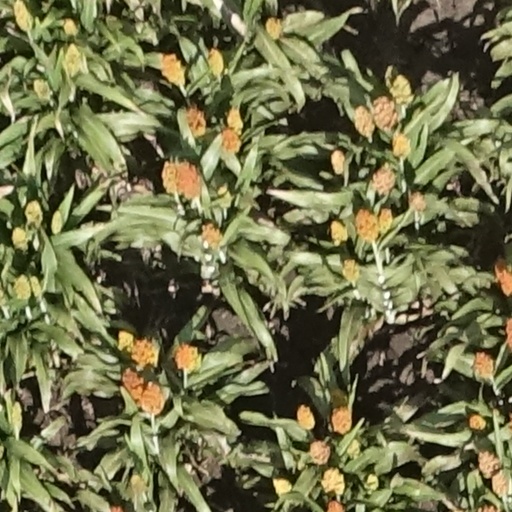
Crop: sorghum